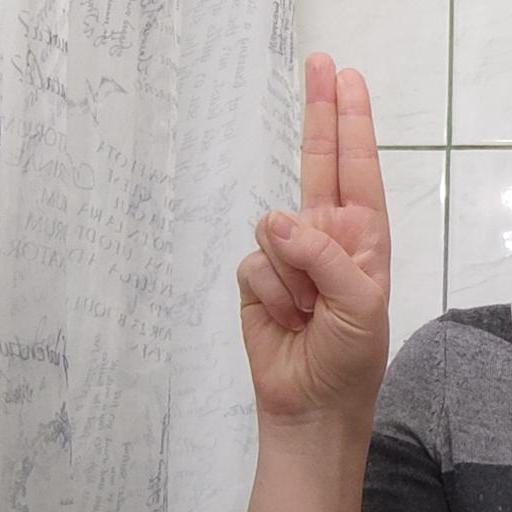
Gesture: two_up